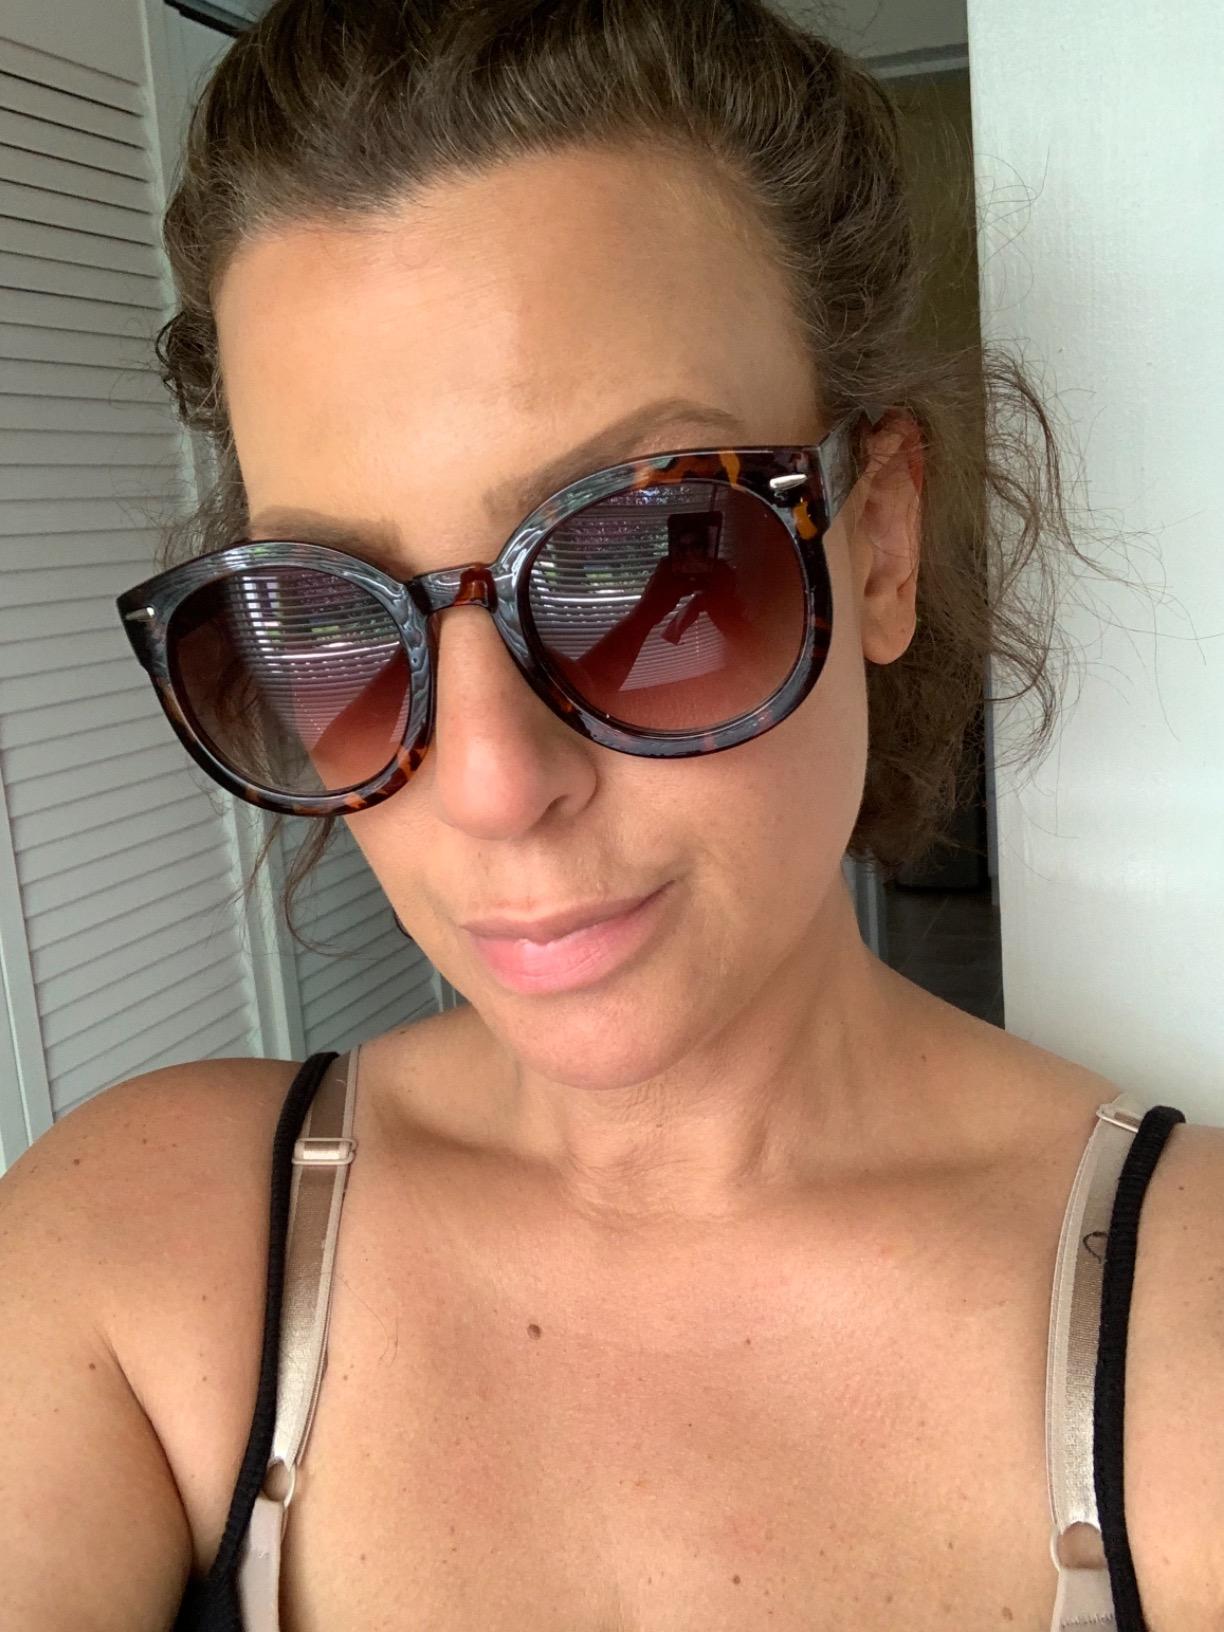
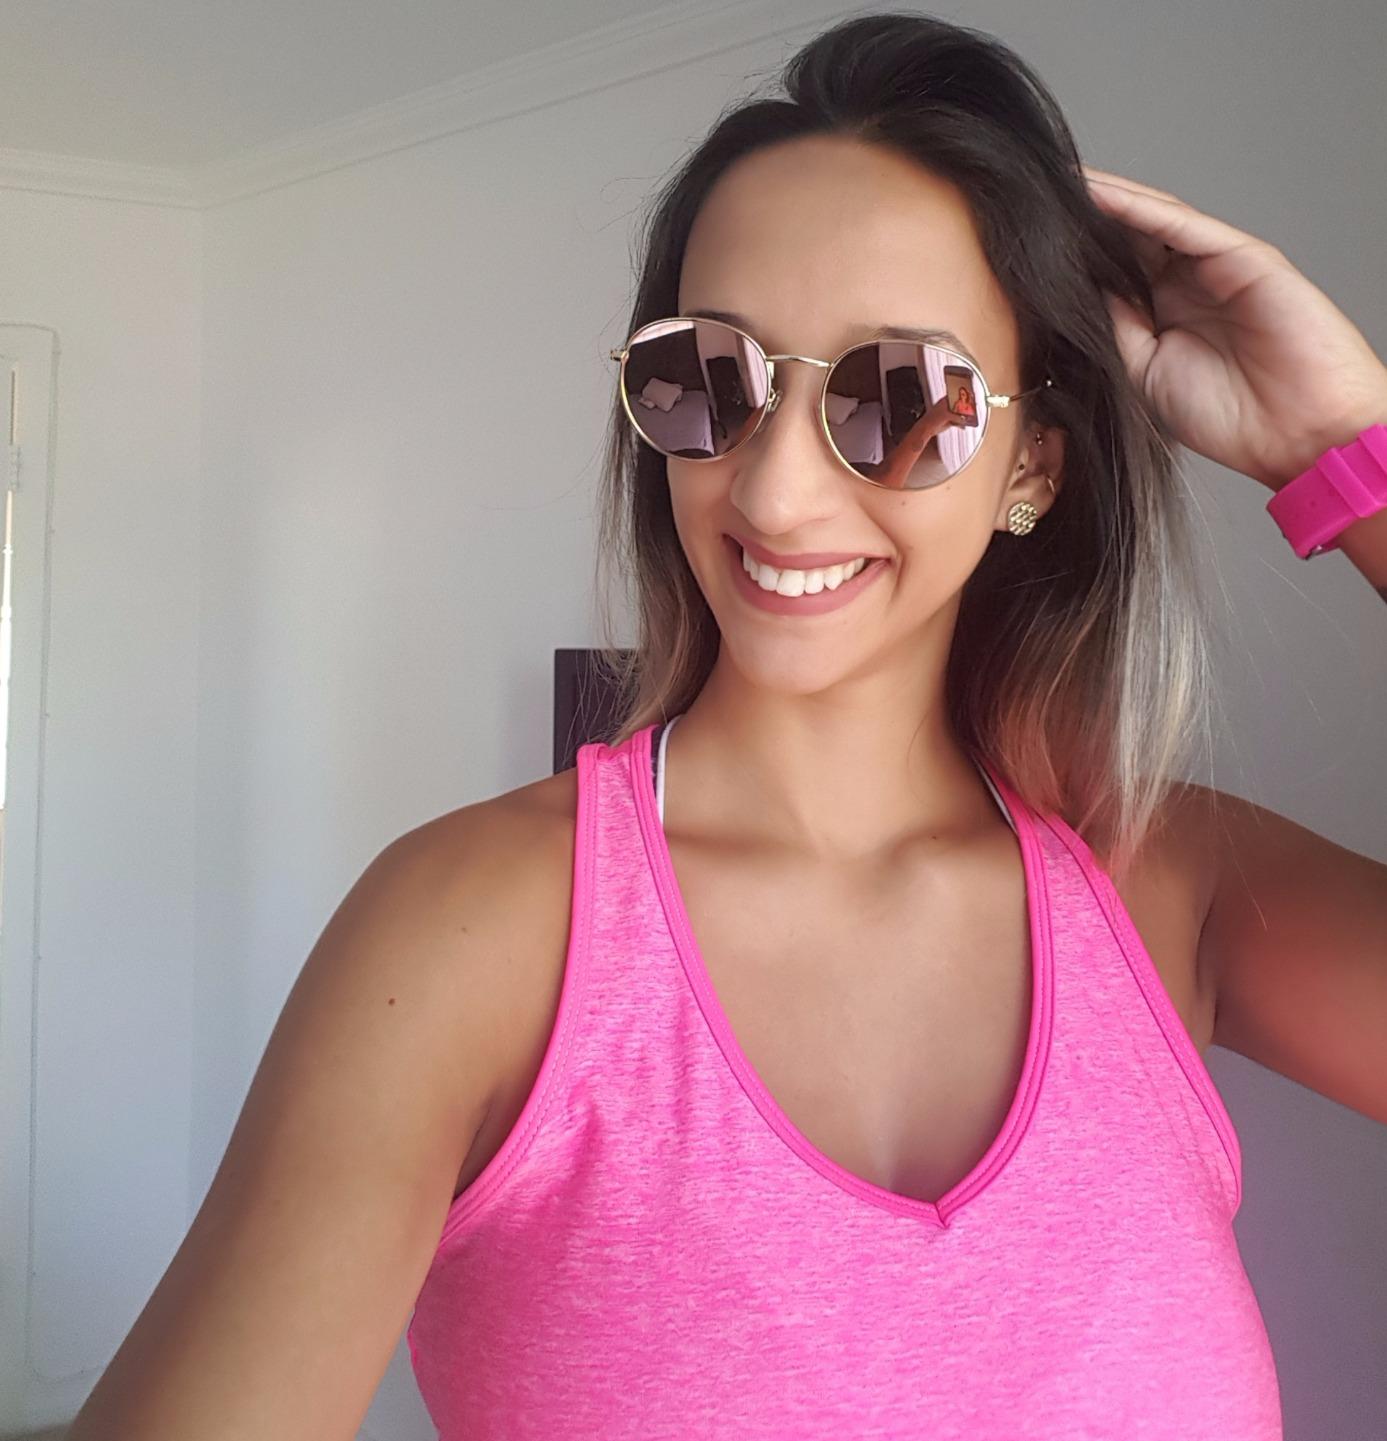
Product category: accessories_sunglasses
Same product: no